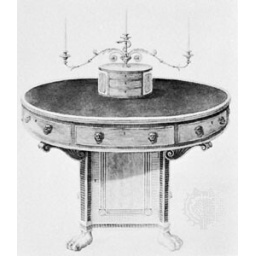
crazy library table by thomas sheraton